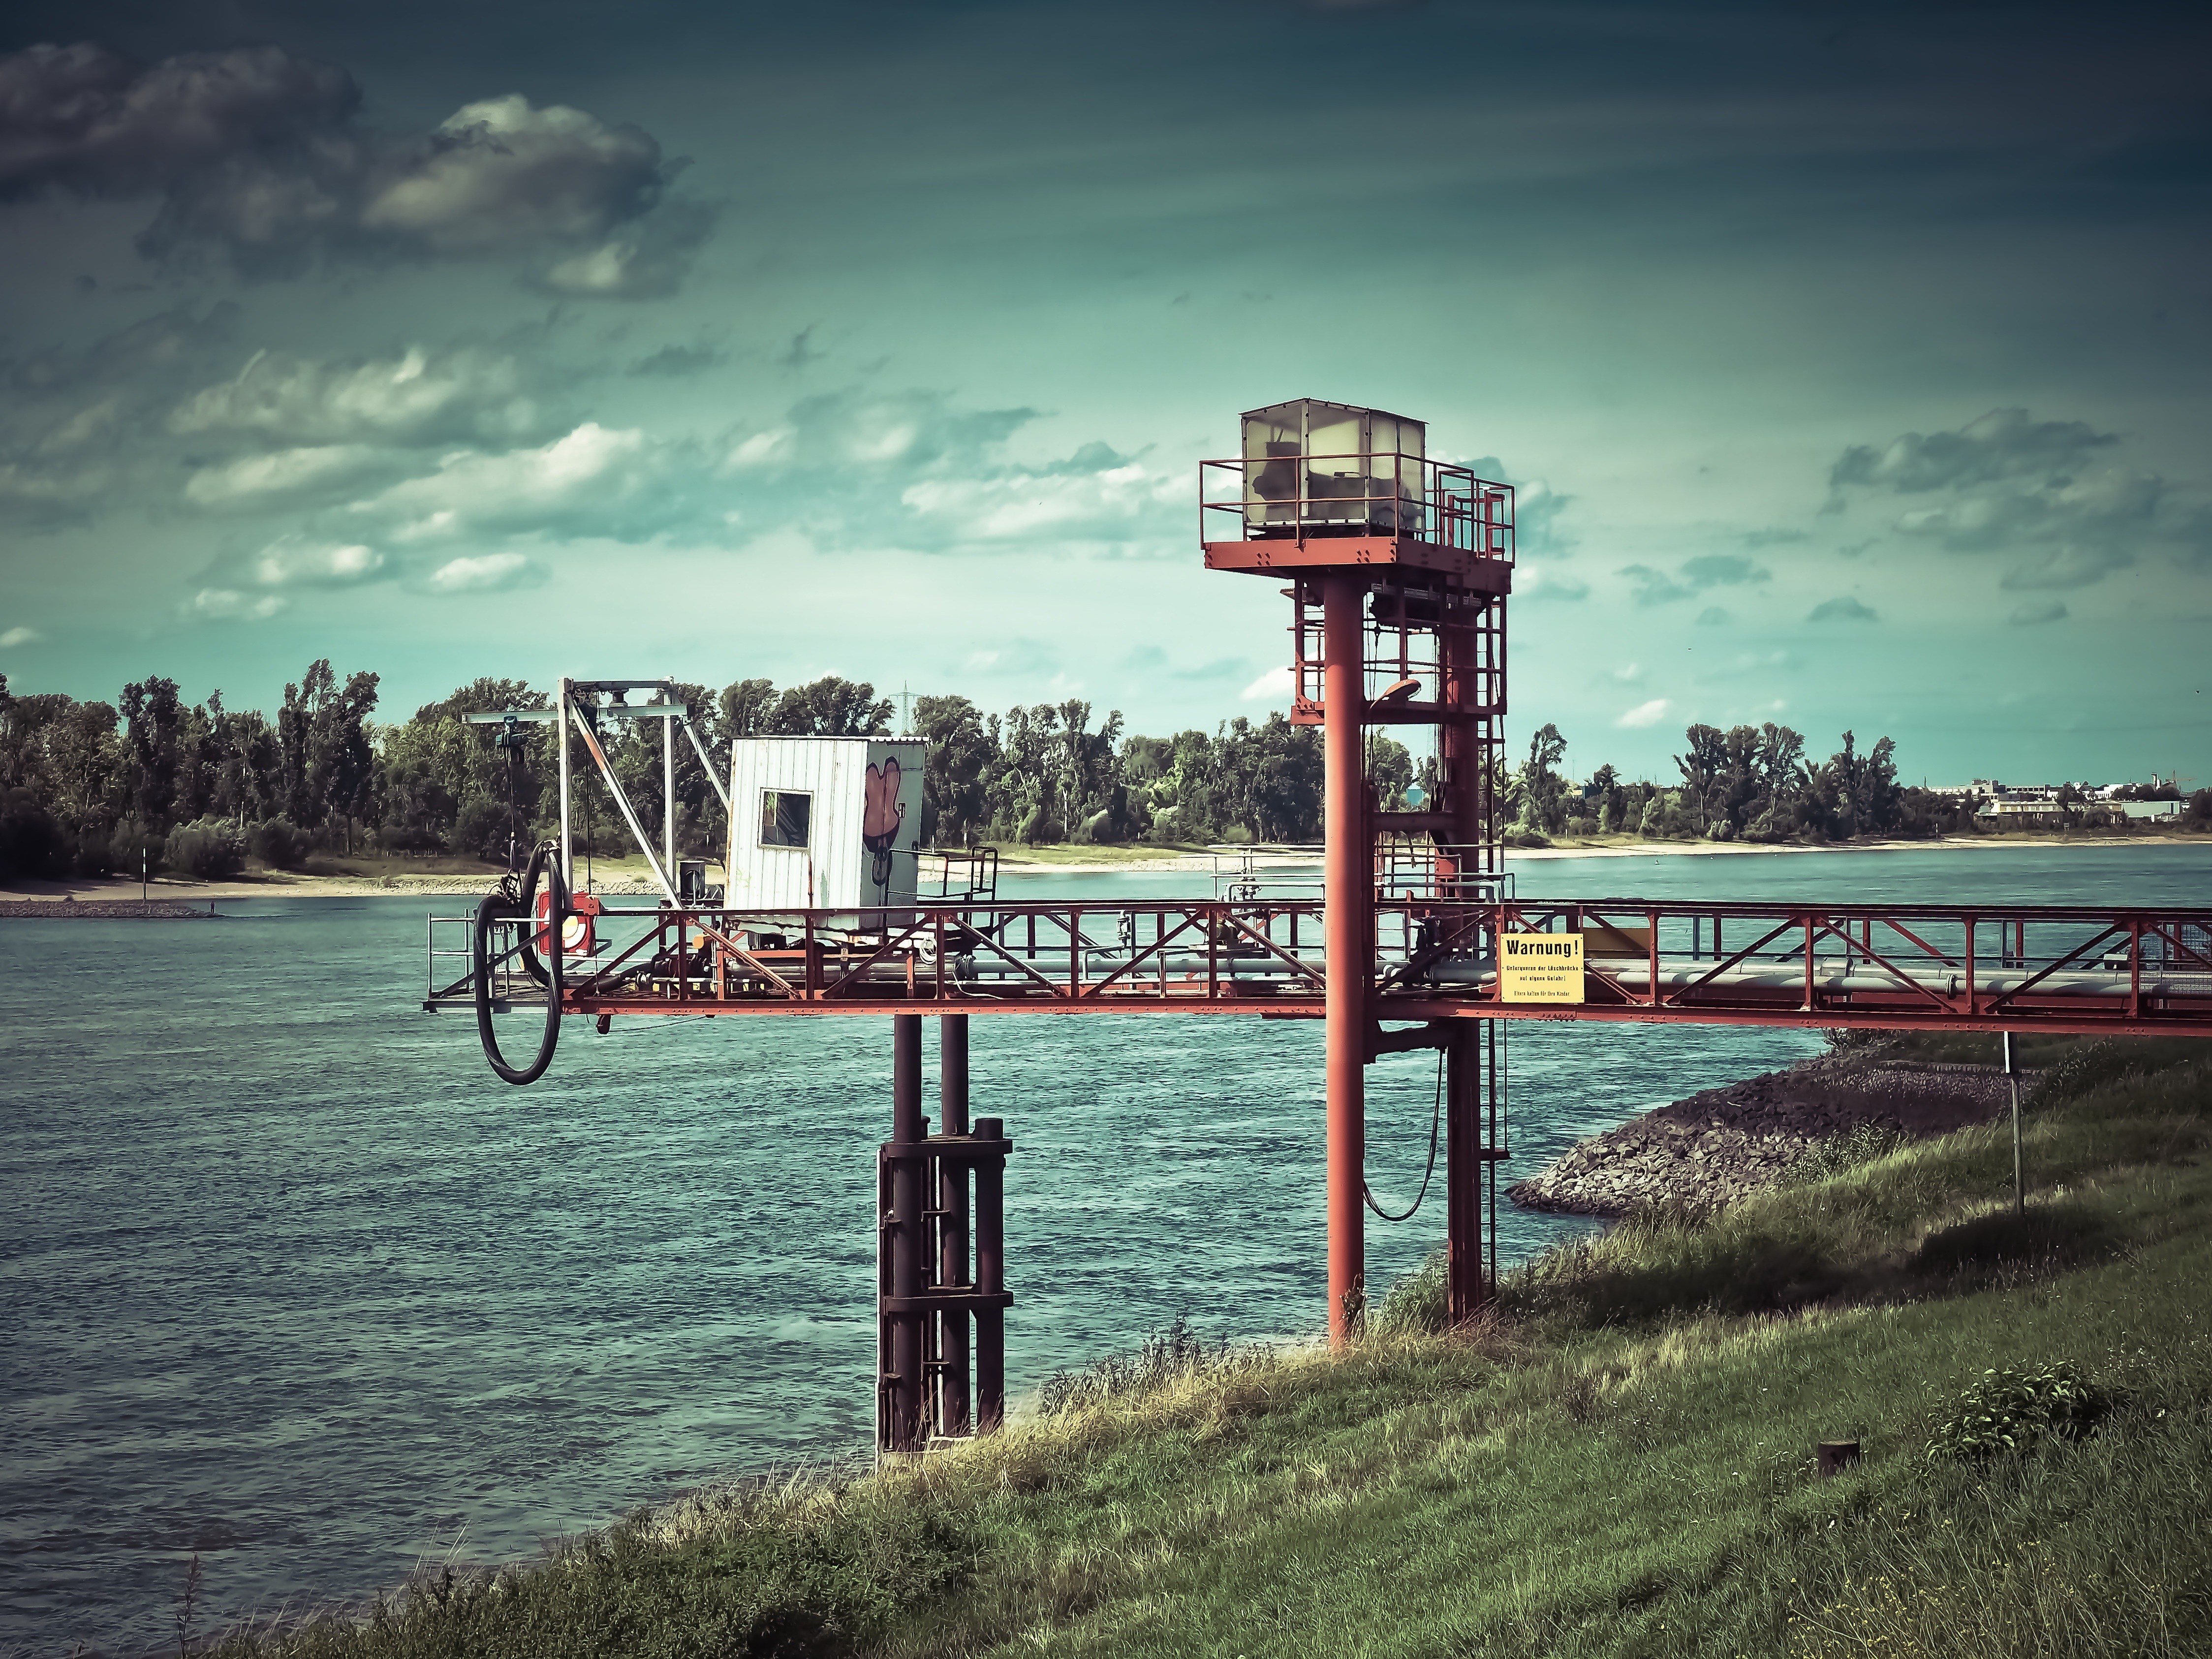
beach, sea, coast, water, ocean, horizon, cloud, lighthouse, sky, sunset, morning, shore, wave, pier, river, ship, dusk, evening, reflection, tower, bay, industry, shipping, rhine, dusseldorf, rhine cruises, petrol stations